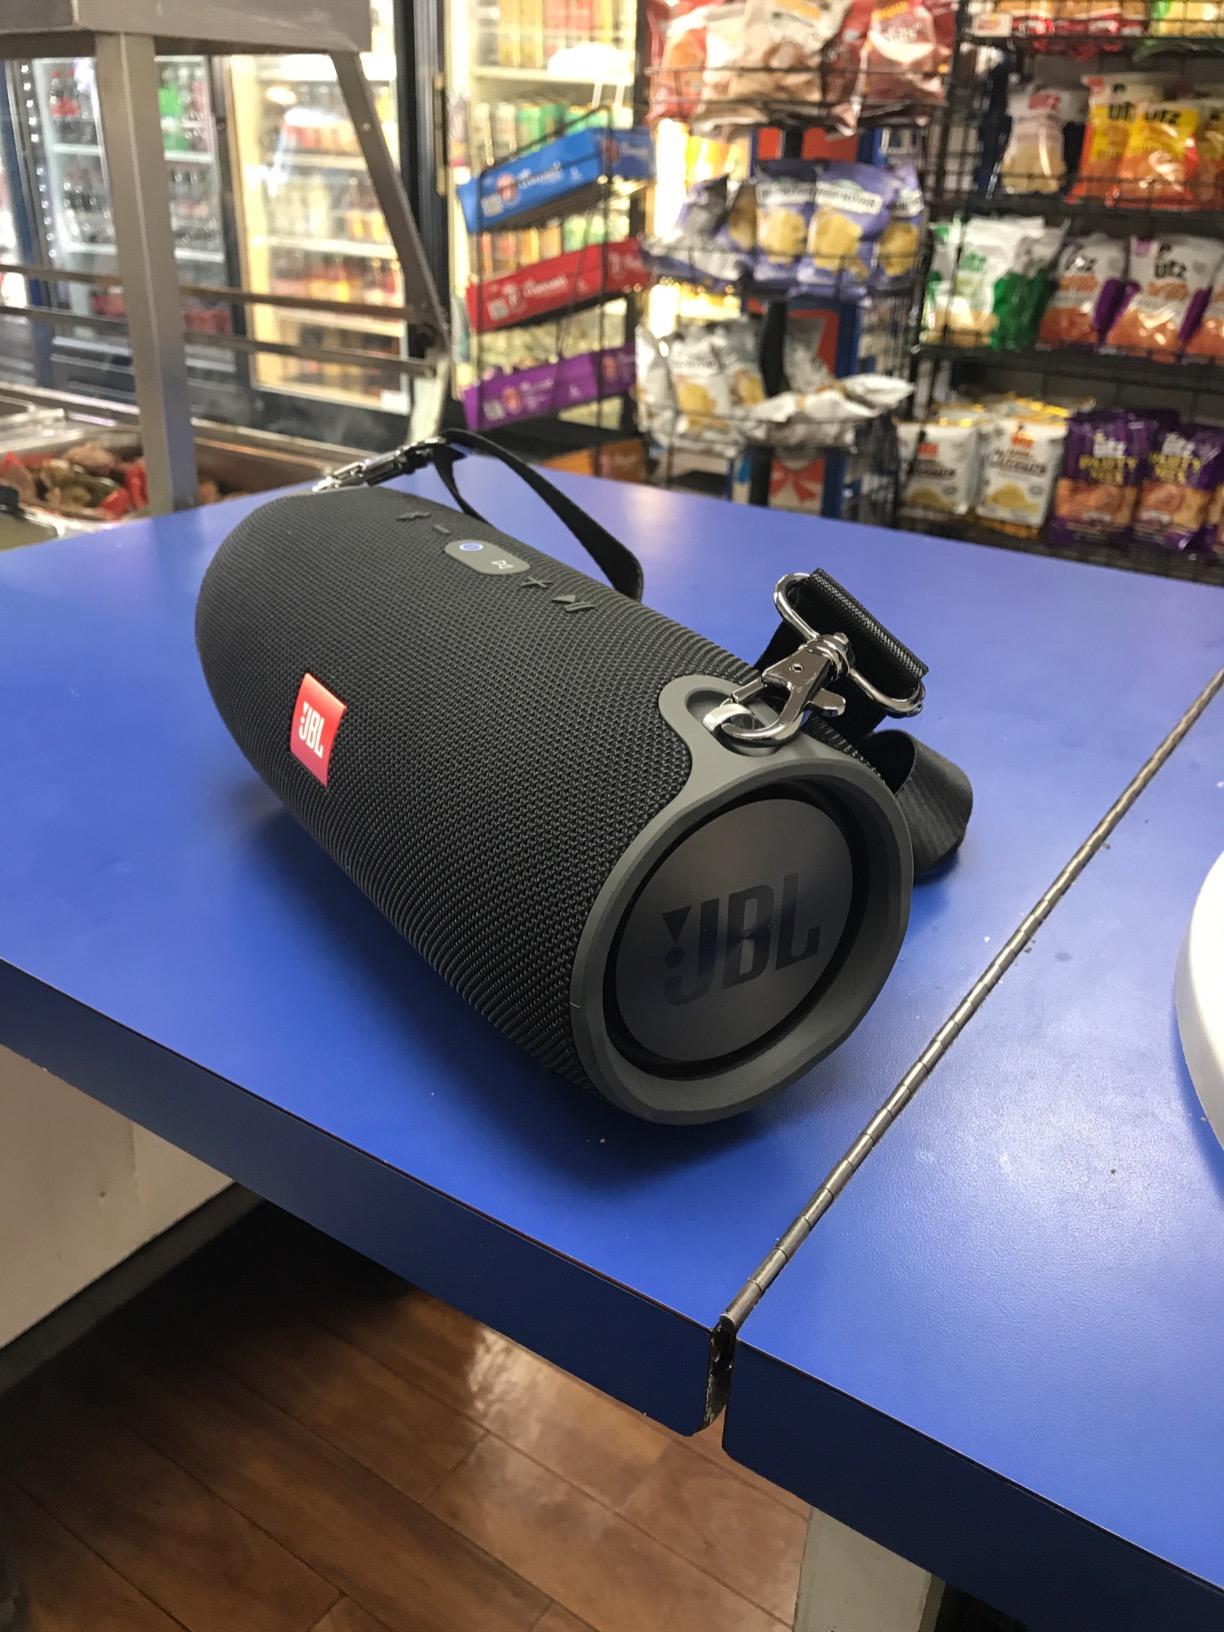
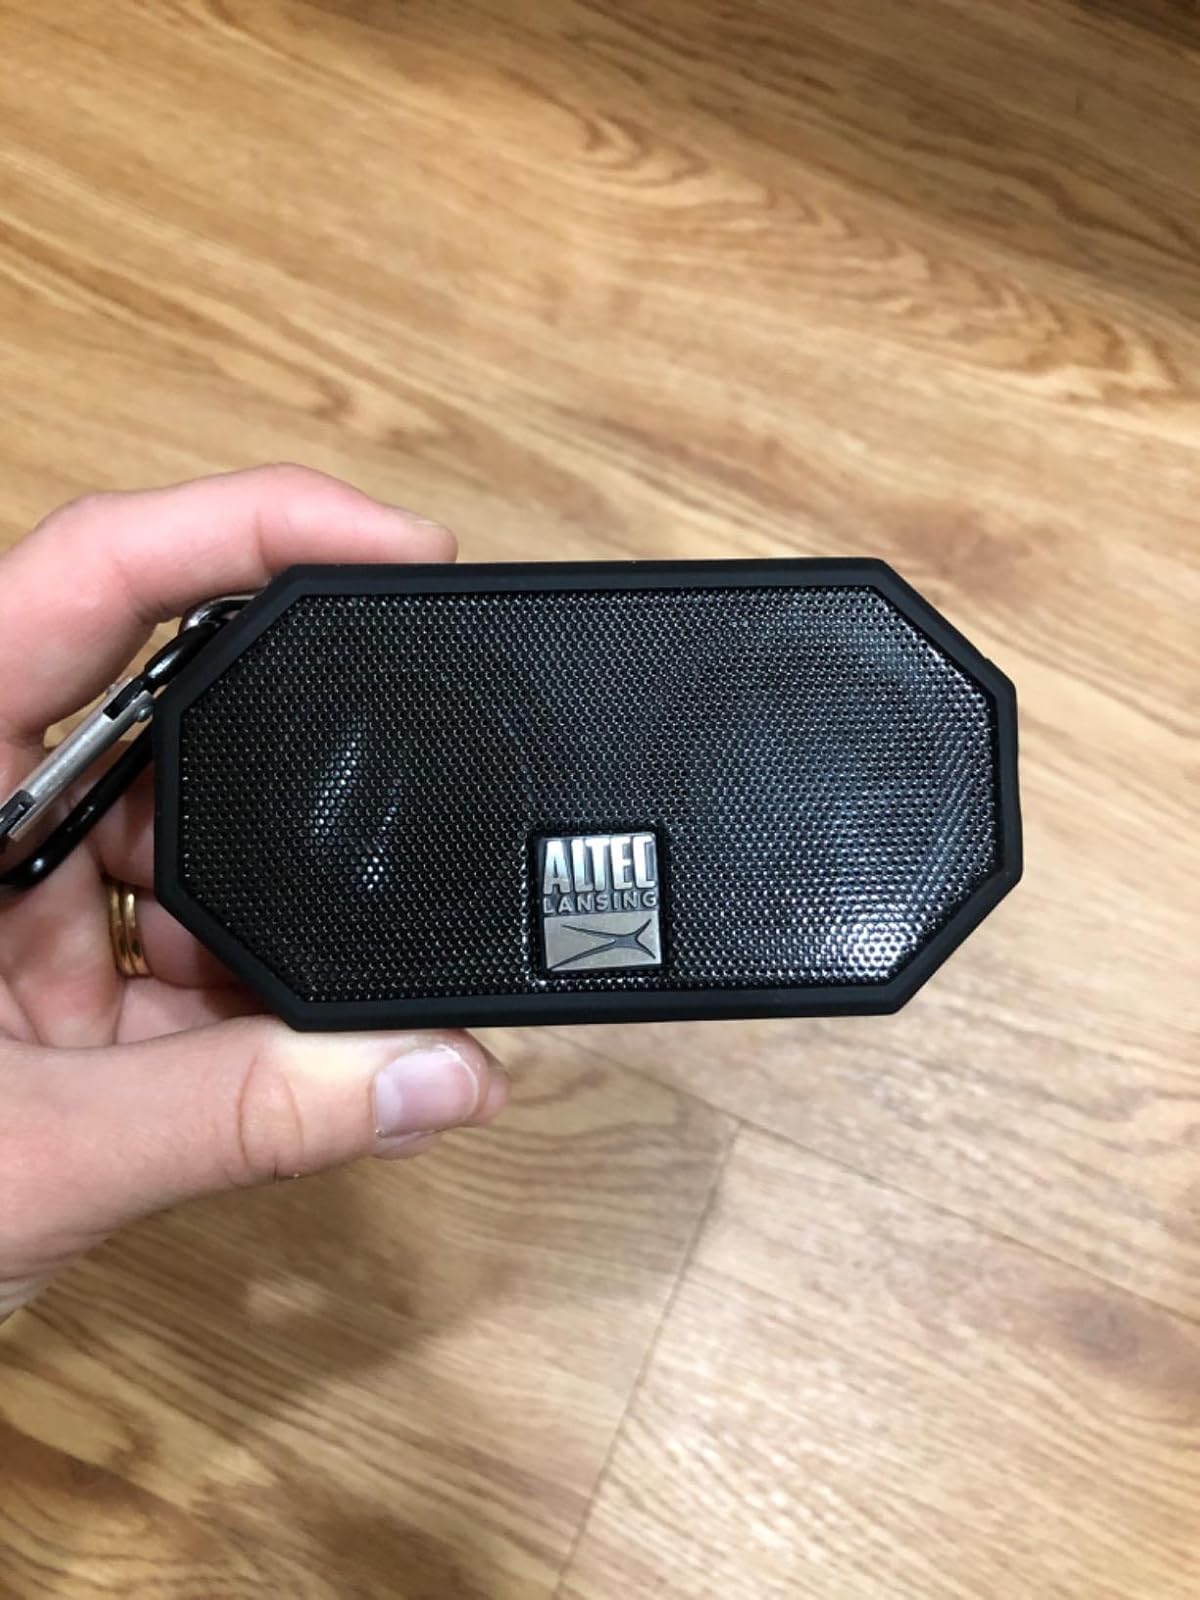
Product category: speaker
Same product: no